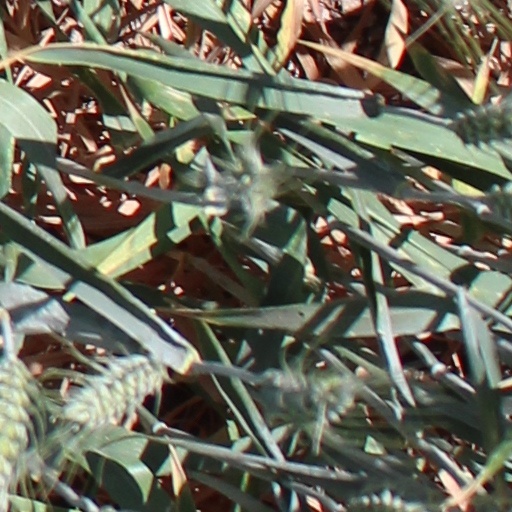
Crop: wheat